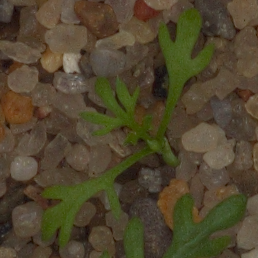
Label: scentless_mayweed